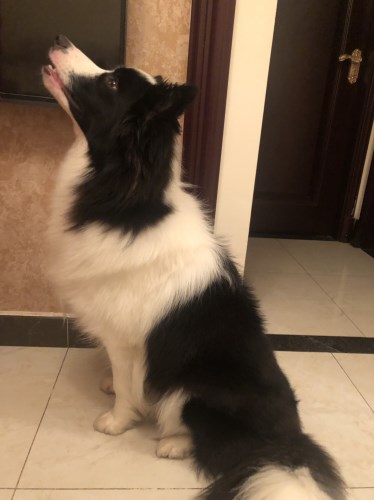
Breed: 2594-n000109-Border_collie